Léon Vitalis

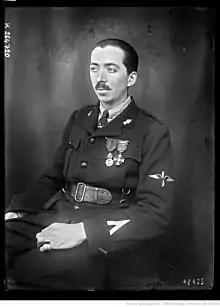
Press photo by Léon Vitalis

Vitalis spent the end of 1916 resting, like the rest of the C.46 squadron, after its good results in the Somme. He returned to the Cazaux shooting school, this time as an instructor, for two weeks.